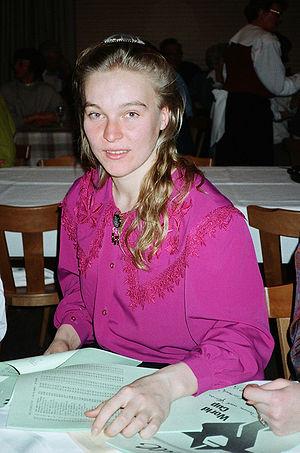
Liste de personnalités nées à Tcheliabinsk, en Russie.
Svetlana Valerievna Bajanova, née le 1ᵉʳ décembre 1972 à Tcheliabinsk, est une patineuse de vitesse russe.